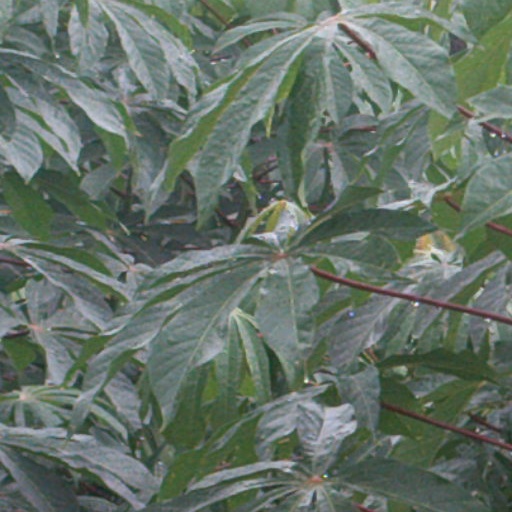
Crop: cassava